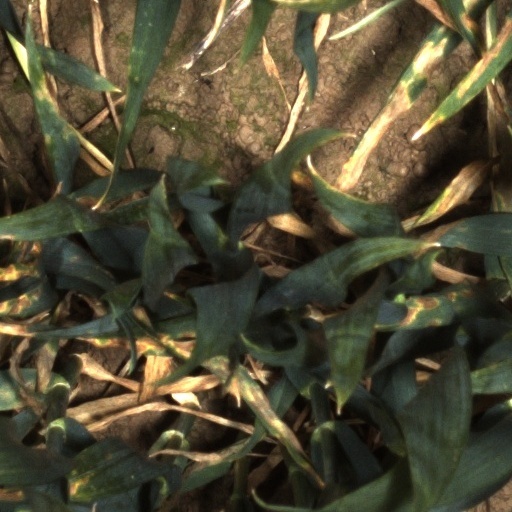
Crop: wheat